Telecommunications in Australia

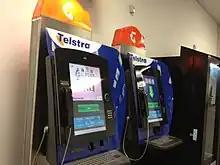
Internet enabled payphone, 2012

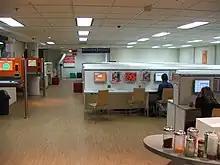
Sydney internet café, 2005

Permanent Internet access was first available in Australia to universities via AARNet in 1989. The first commercial dial-up Internet Service Provider (ISP) appeared in capital cities soon after, and by the mid-1990s almost the entire country had a range of choices of dial-up ISPs. Today, Internet access is available through a range of technologies, i.e. hybrid fibre coaxial cable, digital subscriber line (DSL), Integrated Services Digital Network (ISDN) and satellite Internet. The Australian Government, in partnership with the industrial sector, began rolling out a nationwide FTTP broadband network in July 2009.